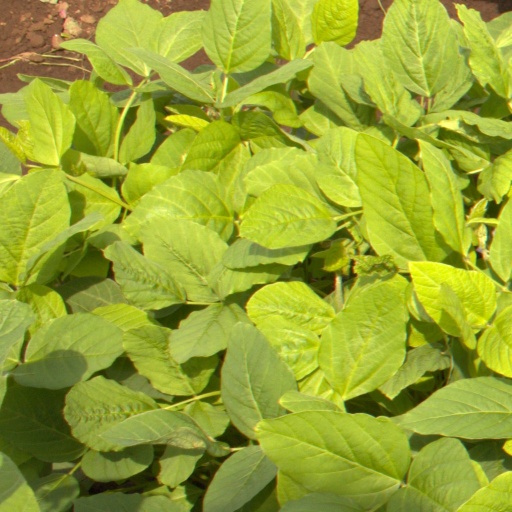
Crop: soybean